Anna Christie (1930 German-language film)

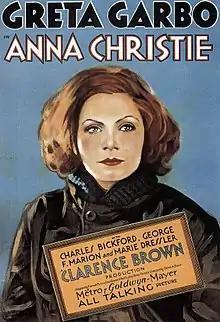
(Poster for original English-language version)

Anna Christie is a 1930 German-language film adapted from the 1921 Eugene O'Neill play of the same title and filmed following the release of the English-language original version of the same adaptation earlier the same year. Both versions feature leading actress Greta Garbo. In the early years of sound films, Hollywood studios produced foreign-language versions of some of their films using the same sets and sometimes the same costumes, with native speakers of the language usually replacing some or all of the original cast. The German-language version of "Anna Christie" is one of the few that survives.